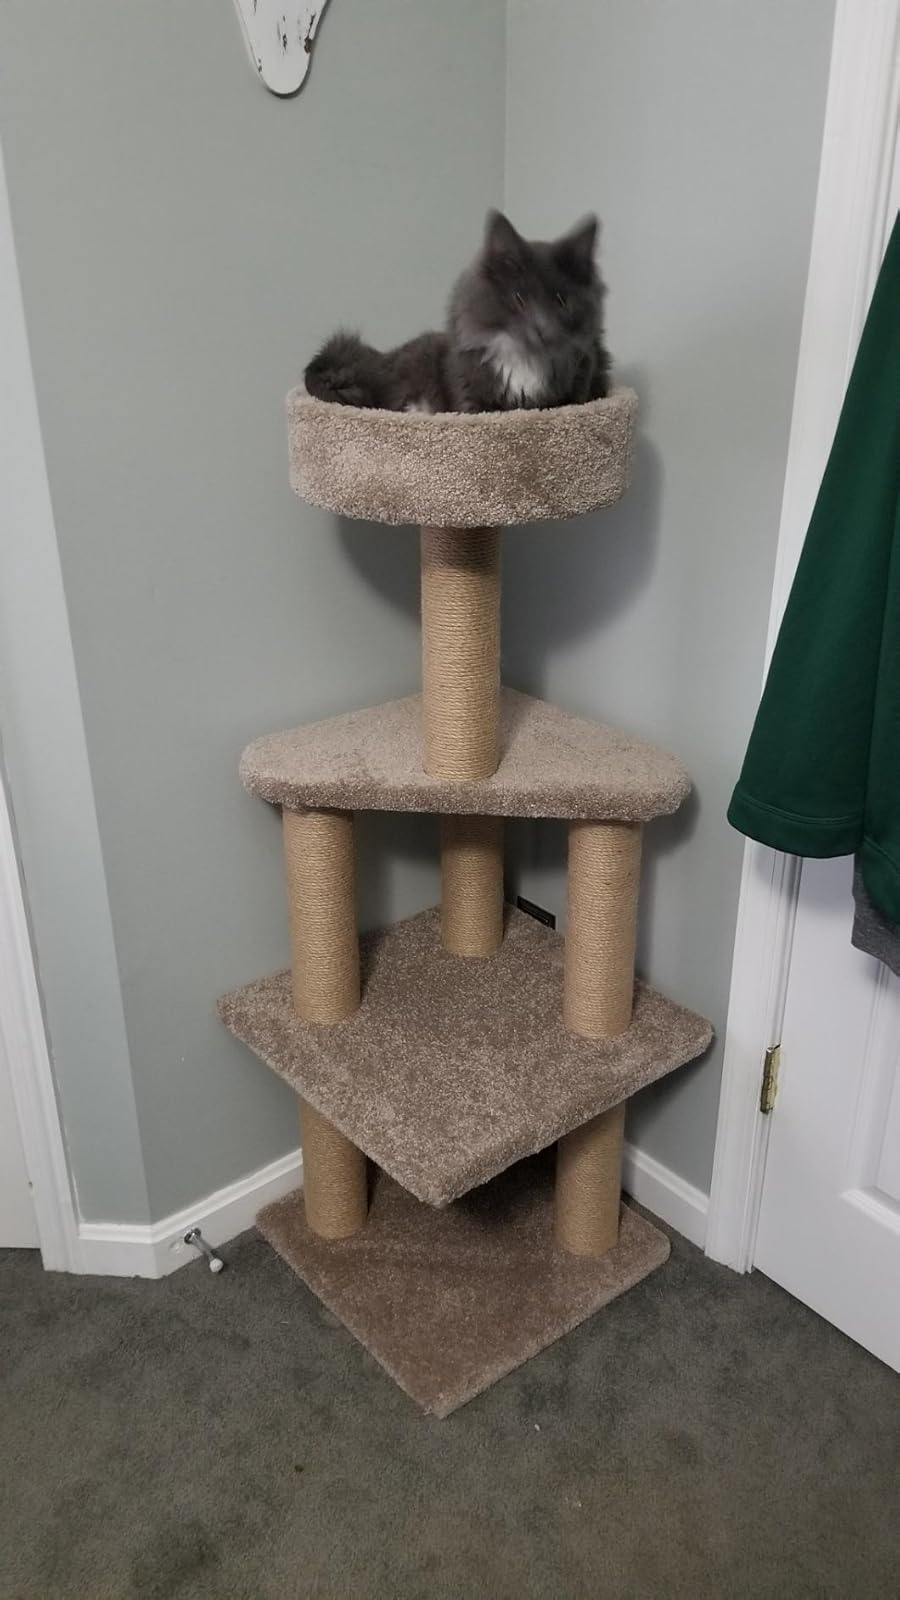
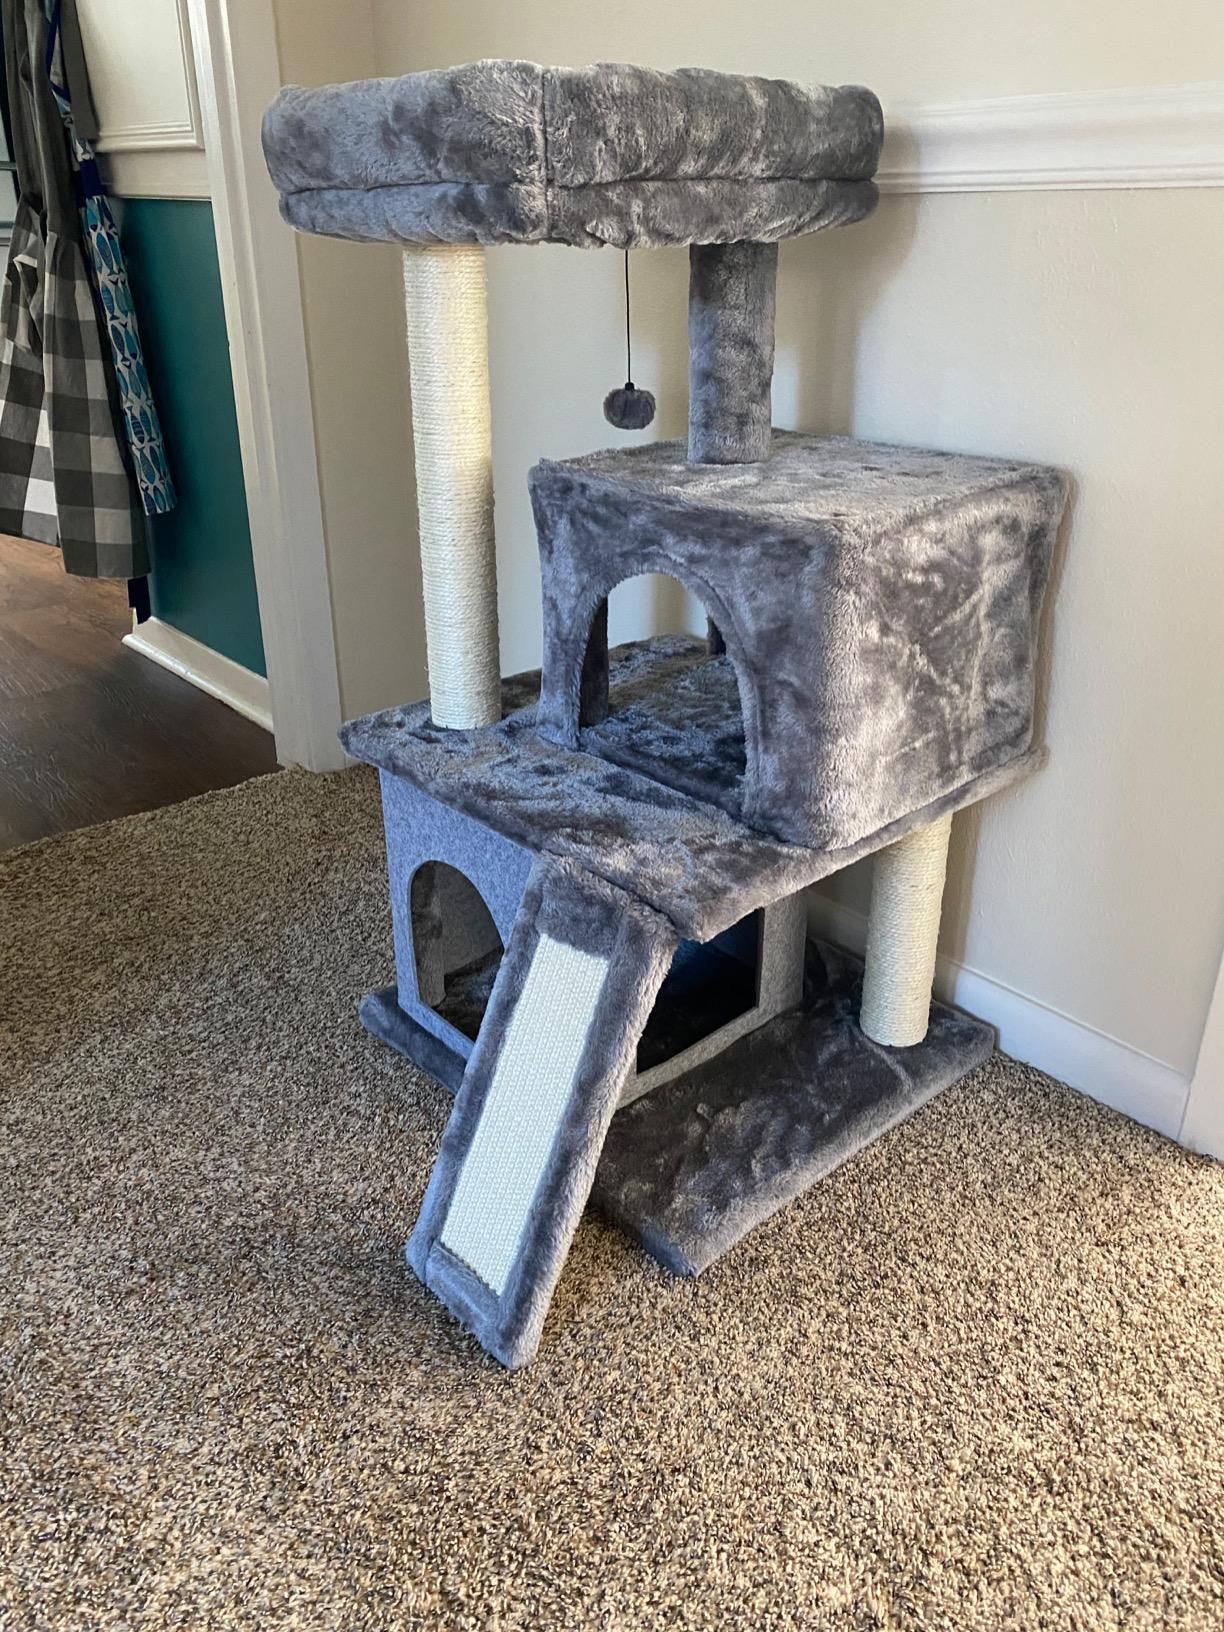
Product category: items_cat tree
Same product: no